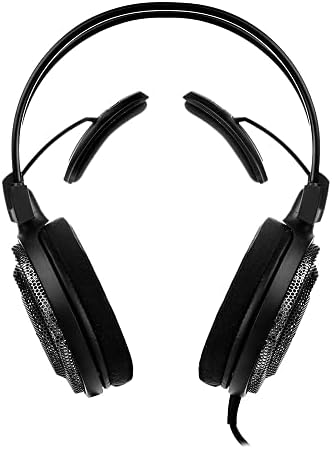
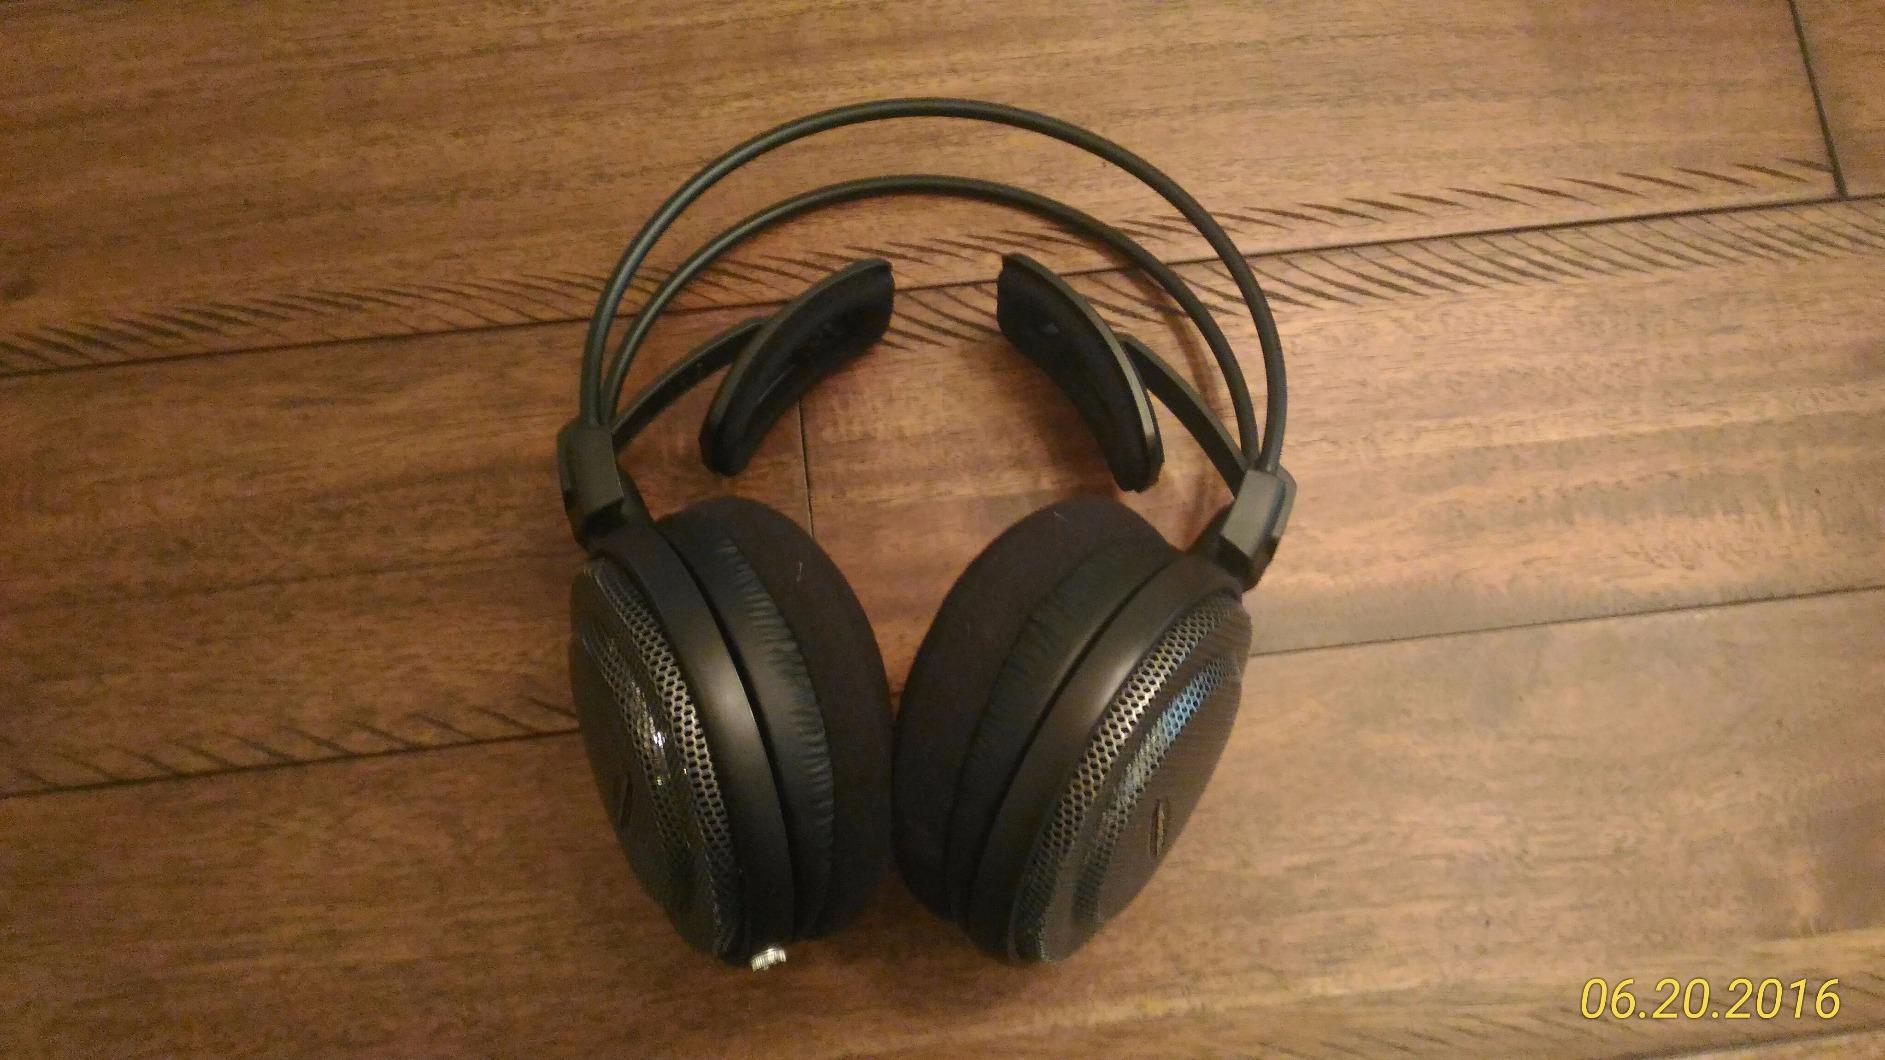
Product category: headphones
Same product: yes